Hum Tere Aashiq Hain

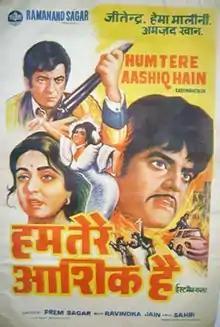
Theatrical release poster

Hum Tere Aashiq Hain ( "We are your Lovers") is a 1979 Hindi-language romance film, produced and directed by Prem Sagar under the Sagar Art Enterprises